Eve Systems

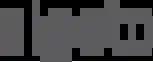

The first device was a small USB-powered device that contained a cable tuner and hardware encoder in order to convert television video into an MPEG-1 format for watching on a computer. - it also had coaxial and RCA plugs to connect it with a VCR or camcorder. A 2002 article in Macworld said it was the "first step" in bridging computers and television, but at this point still had "some kinks".